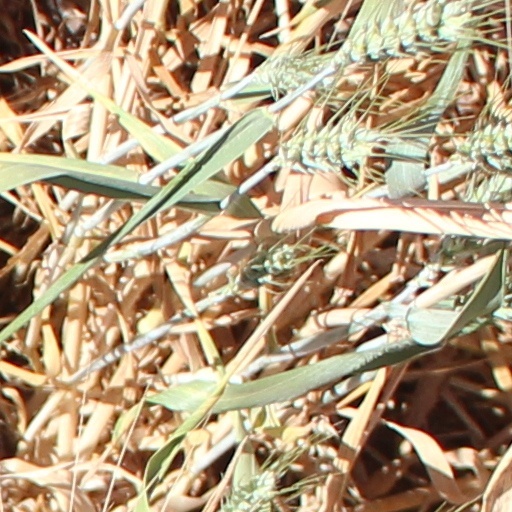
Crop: wheat